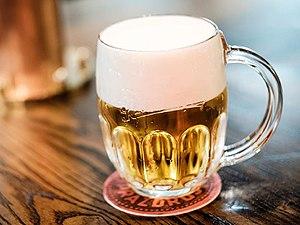
Pilsner Urquell en allemand, Plzeňský Prazdroj en tchèque, est une entreprise brassicole produisant, dans la ville de Plzeň, quatrième ville de la République tchèque, une bière du même nom. Urquell, ou Prazdroj, signifie « source originelle ».